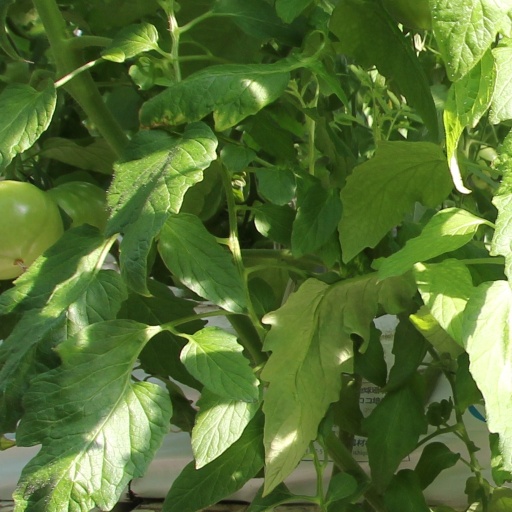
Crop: tomato